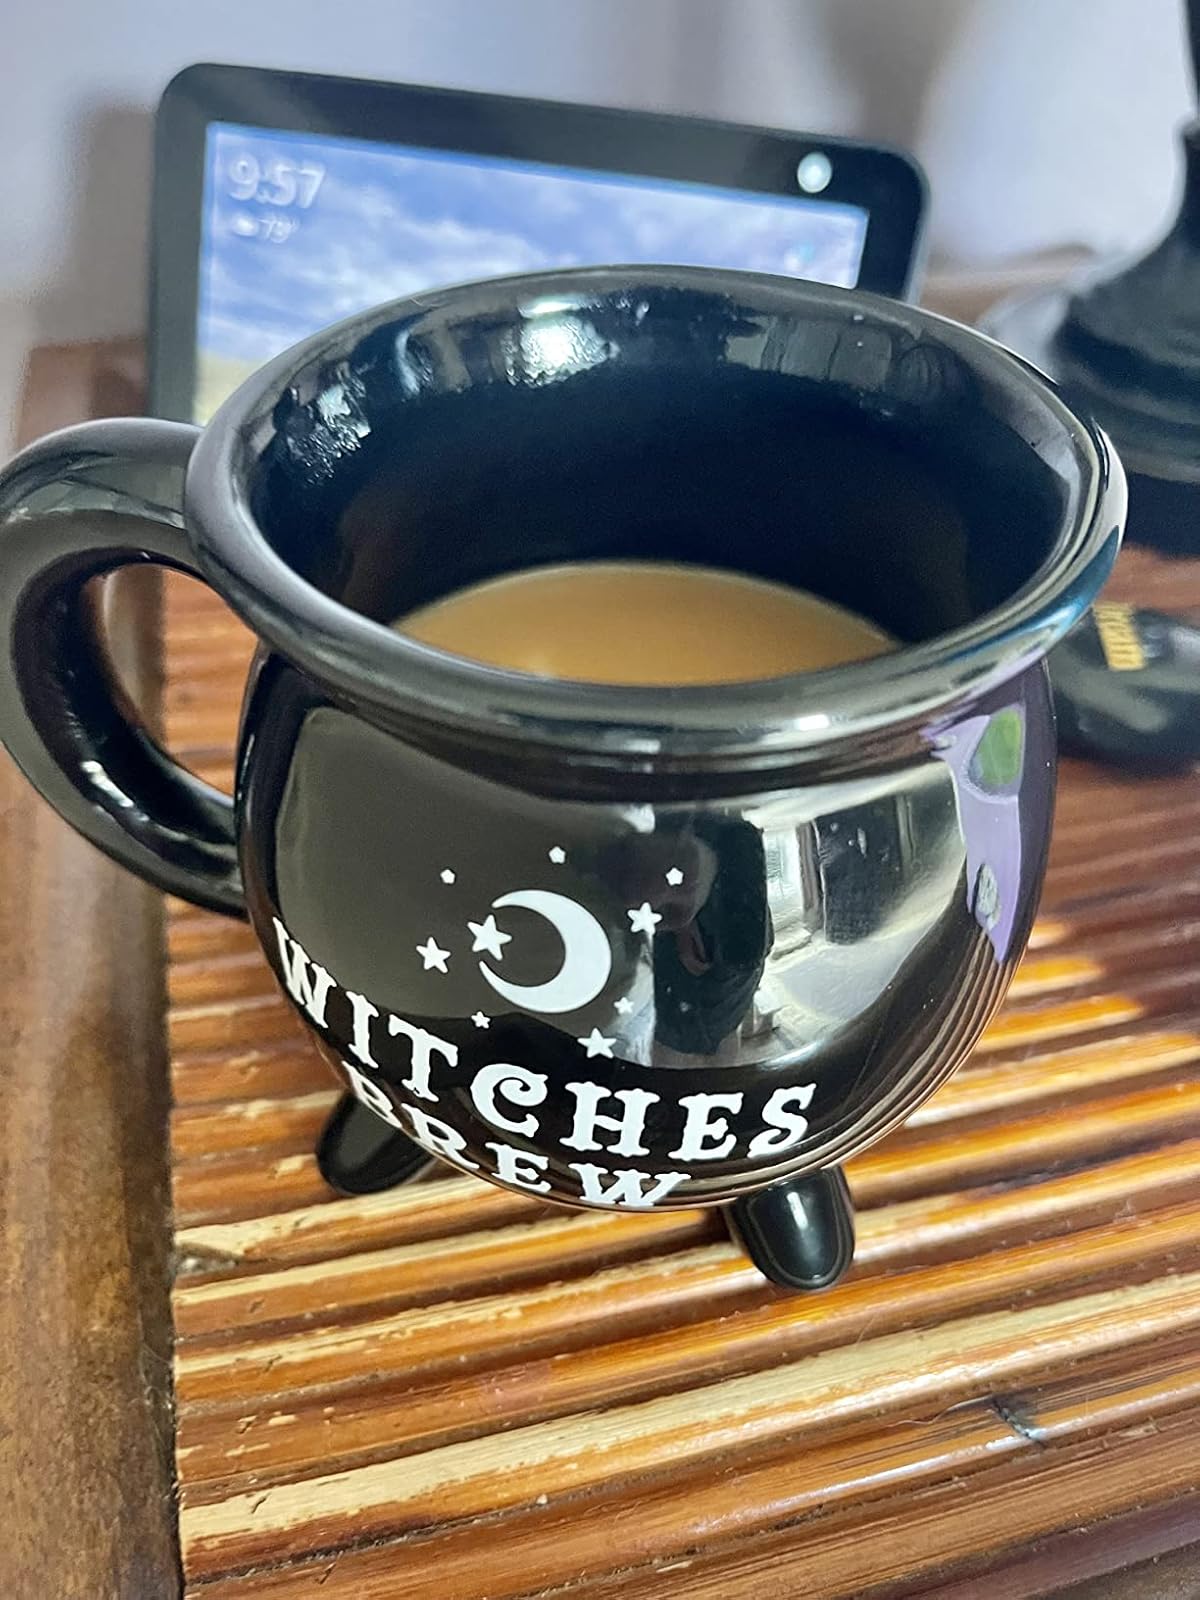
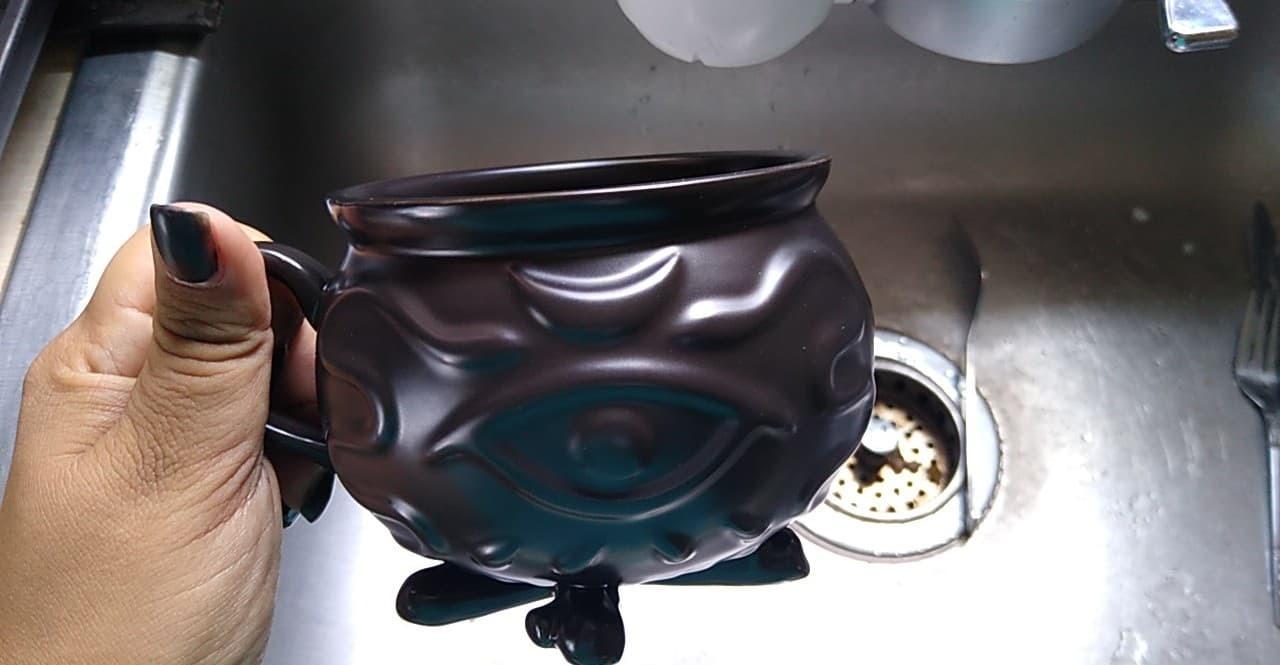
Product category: items_mug
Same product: no